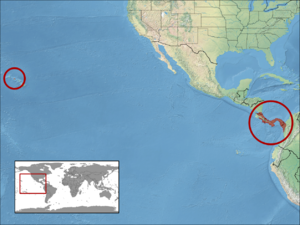
Dendrobates auratus est une espèce d'amphibiens de la famille des Dendrobatidae.